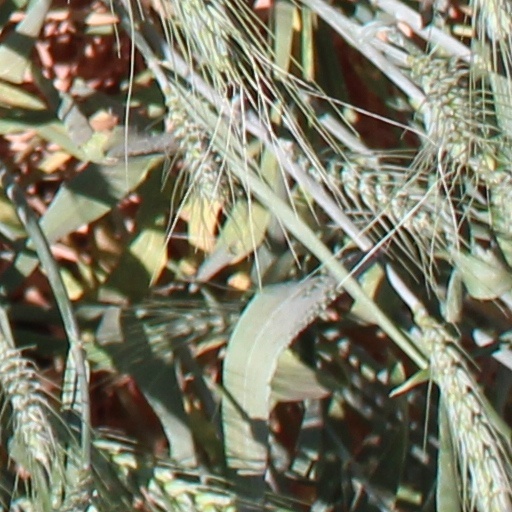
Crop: wheat